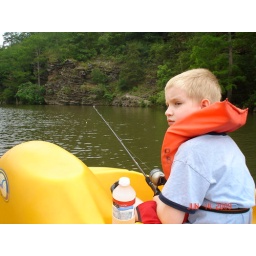
oh man that face is ... sooo funny ... he was annoyed by noo fish... that's my boy !!! haha